Thermoplastic-sheathed cable

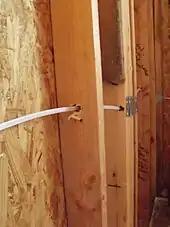
During the "rough in" stage of a wiring project, TPS cable has been run through holes in wooden supports and protective metal plates have been fastened in place.

Each of the current carrying conductors in the "core" is insulated by an individual thermoplastic sheath, coloured to indicate the purpose of the conductor concerned. The protective earth conductor may also be covered with green/yellow (or green only) insulation, although, in some countries, this conductor may be left as bare copper. With cables where the current-carrying conductors are of a large cross sectional area (CSA), the protective earth conductor may be smaller, with a lower "continuous" current carrying capacity. The conductors used may be solid in cross section or multi-stranded.